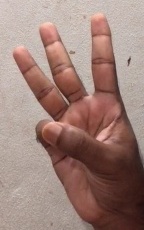
ASL sign: W